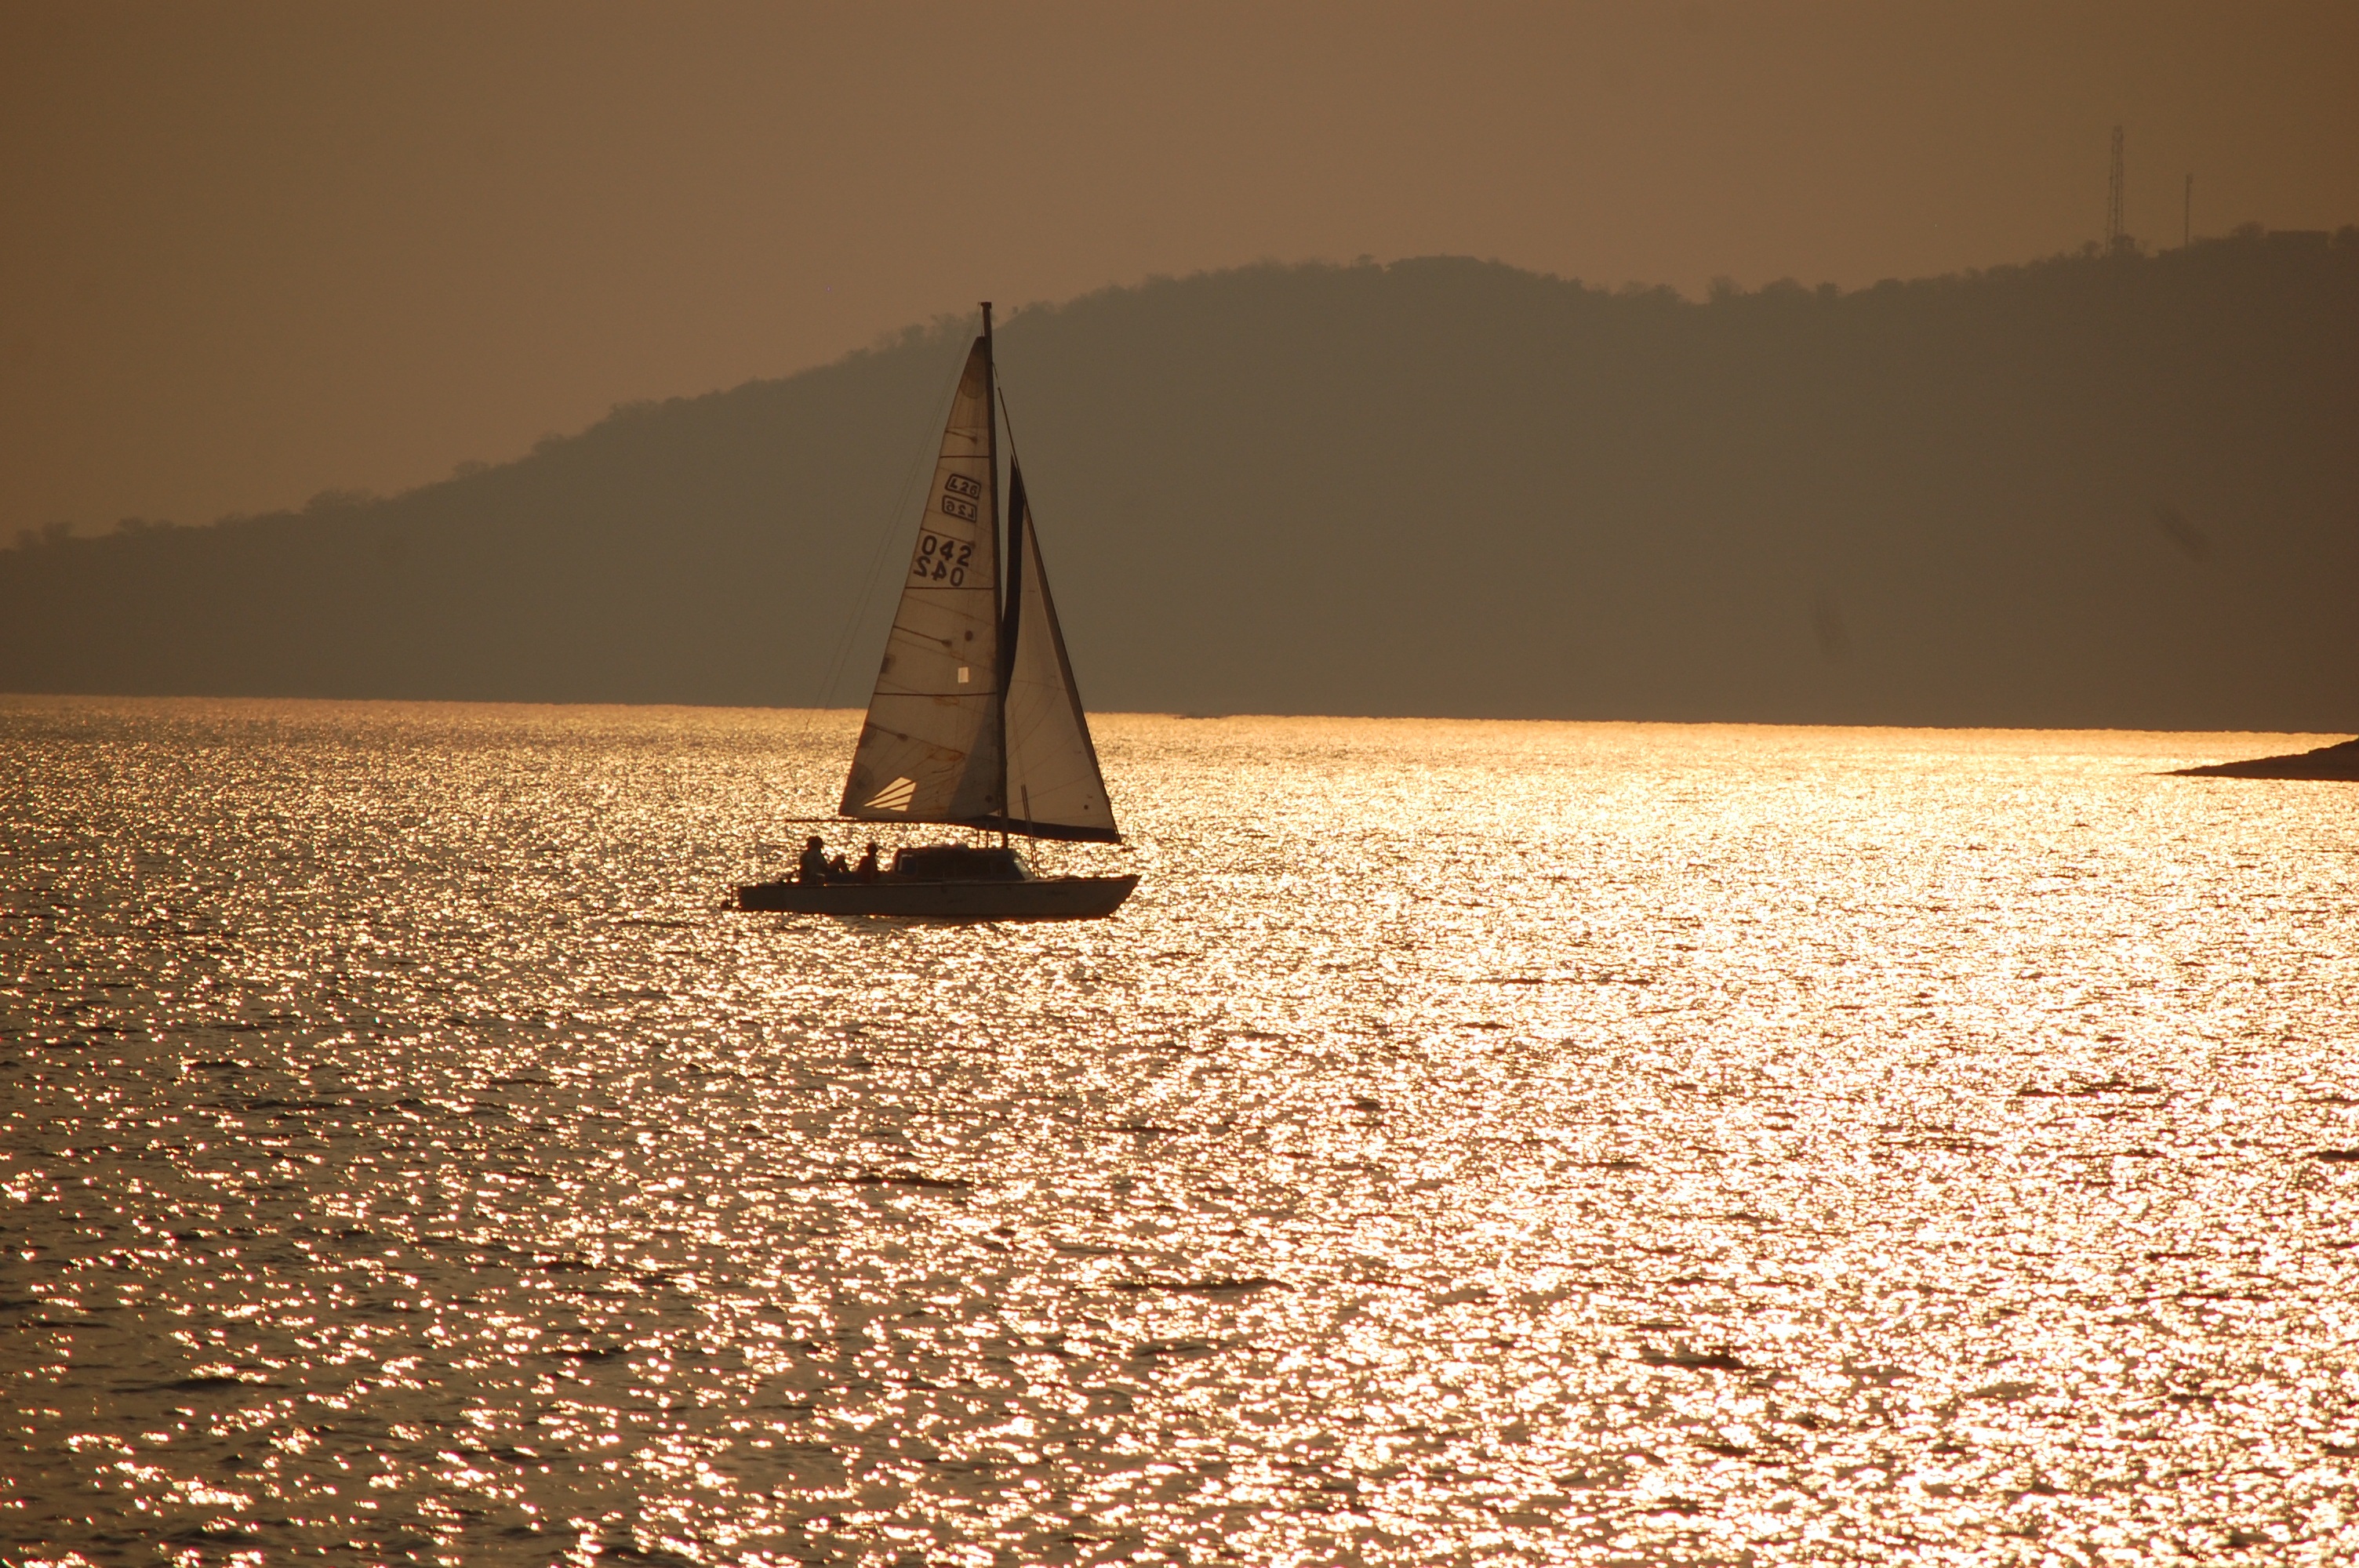
beach, sea, coast, sand, ocean, horizon, sunrise, sunset, boat, sunlight, morning, shore, dawn, vacation, dusk, evening, reflection, vessel, vehicle, sailing, bay, sailboat, sail